Huntsville Channel Cats

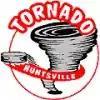
Logo of the Huntsville Tornado (2000–2001)

Following the 1999 championship win the team was sold to a Boaz, Alabama, businessman, John Cherney. Cherney felt that the team had a bad name with the local business community and changed the name of the team to the Huntsville Tornado along with the team colors to red and white. Many fans took offense to the new name that referenced a tornado that struck South Huntsville in 1989, killing 21 people. The new 2000–01 seasons saw many fan favorites leave the team, and a drop down in the standings which resulted in a drop in attendance. Amid concerns over sharing arena space and weekend dates with the Alabama-Huntsville Chargers hockey team and the new NBDL Huntsville Flight basketball team, as well as the CHL's desire to contract to more south-central US markets, the team did not compete in the next two seasons. Cherney had also threatened to move the team to Madison, a suburb of Huntsville, if he did not get the dates he wanted, to no avail.